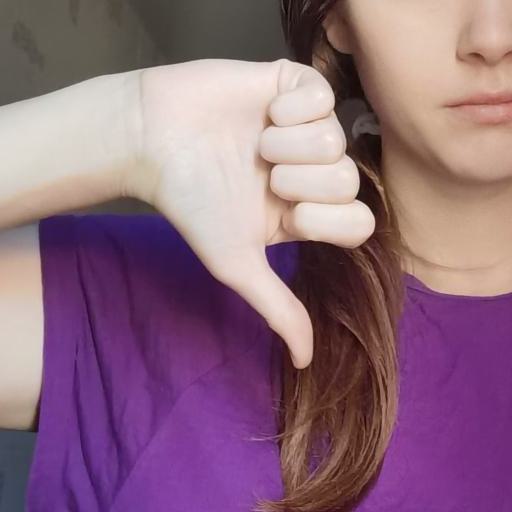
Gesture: dislike